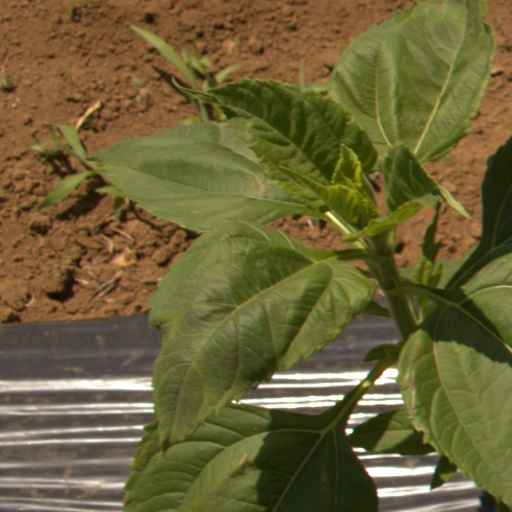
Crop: Jerusalem artichoke